Rollie Fingers

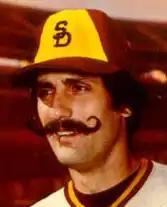
Fingers as a Padre in 1977

Fingers won the Rolaids Relief Man of the Year Award in 1977, 1978, and 1980 with the Padres. He was the Sporting News Reliever of the Year in those same years. In his first season with the club, he easily passed the young franchise's record of 16 career saves, shared by Vicente Romo and Butch Metzger, and in 1978 he tied Clay Carroll's NL single-season record of 37 saves; the mark was again tied the following year by Bruce Sutter, who eventually shattered the record with 45 saves in 1984. Near the end of his time with the Padres, Fingers passed teammate Randy Jones to become the club's career leader with 265 games pitched.